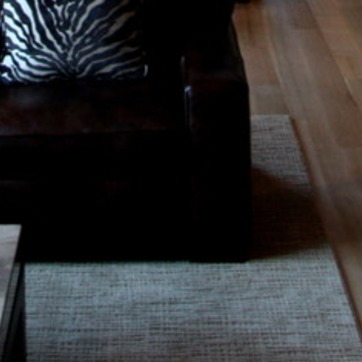
Material: leather